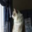
Label: cat